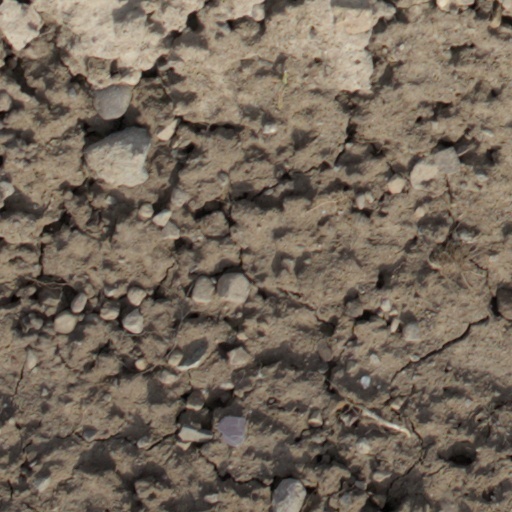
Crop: wheat